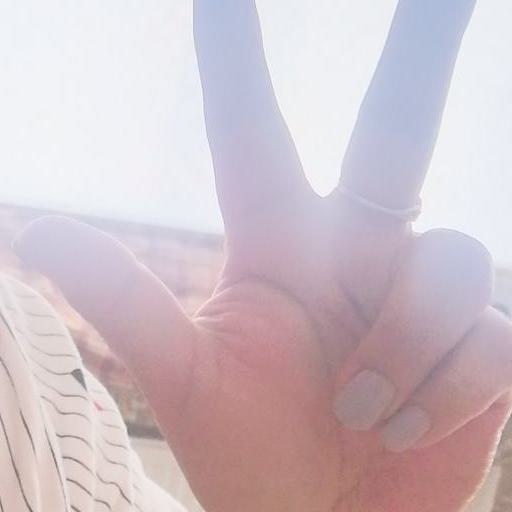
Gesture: three2